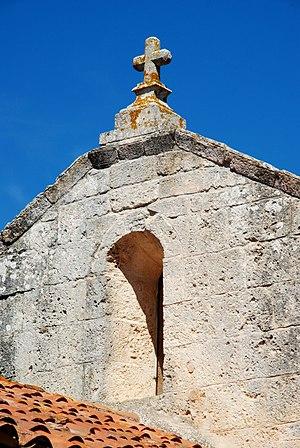
France - Hérault - Chapelle Notre-Dame-de-la-Pitié de Beaulieu
La chapelle Notre-Dame-de-Pitié est une chapelle partiellement romane située à Beaulieu dans le département français de l'Hérault en région Occitanie.